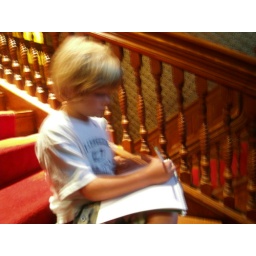
drawing the stained glass window in the ballantine house.